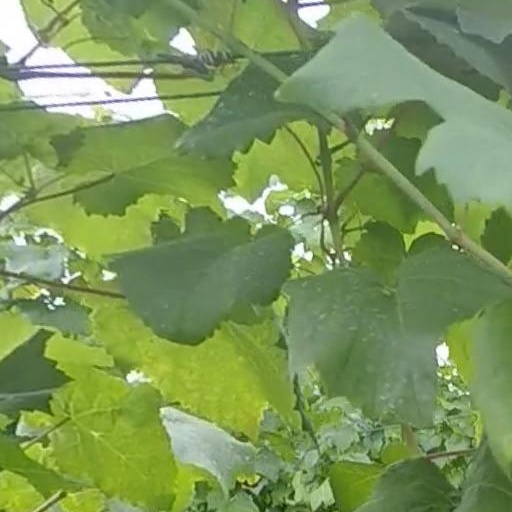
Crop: grape